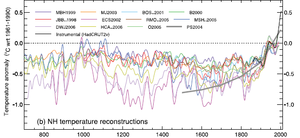
Reconstruction paléoclimatique utilisant de multiples ""enregistrements climatiques"", d'après données collectées par l'IPCC pour son rapport 2006"
L’optimum climatique médiéval, parfois appelé réchauffement climatique de l'an mil ou embellie de l'an mil, est une période de climat inhabituellement chaud localisé sur les régions de l’Atlantique nord et ayant duré du Xᵉ siècle jusqu’au XIVᵉ siècle approximativement. L’optimum climatique est souvent rappelé lors des discussions animant le débat contemporain autour du réchauffement climatique. Quelques études signalent cette période comme une anomalie climatique médiévale au sein d'une période de refroidissement global, et/ou soulignent que l'importance de ses effets dépassa le domaine anecdotique des seules températures. Le niveau des températures durant l'optimum climatique médiéval était plus élevé que celui du petit Âge glaciaire qui lui a succédé, il était plus précisément équivalent à celui de la décennie des années 1990 mais n'aurait pas atteint « globalement » le niveau des températures du début du XXIᵉ siècle.